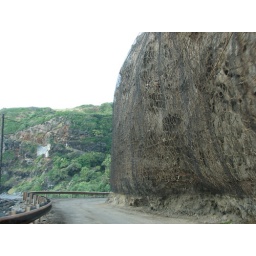
Crumbly rock walls trussed in huge chainmail-like curtains to protect passing cars (and cows).